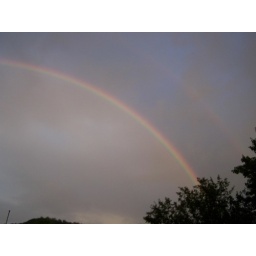
Double rainbow in the southeastern sky at our house